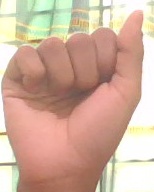
ASL sign: A